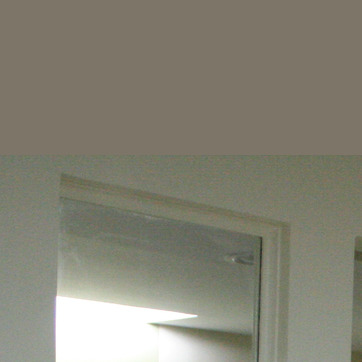
Material: painted